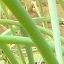
Crop: Onion
Condition: healthy-leaf